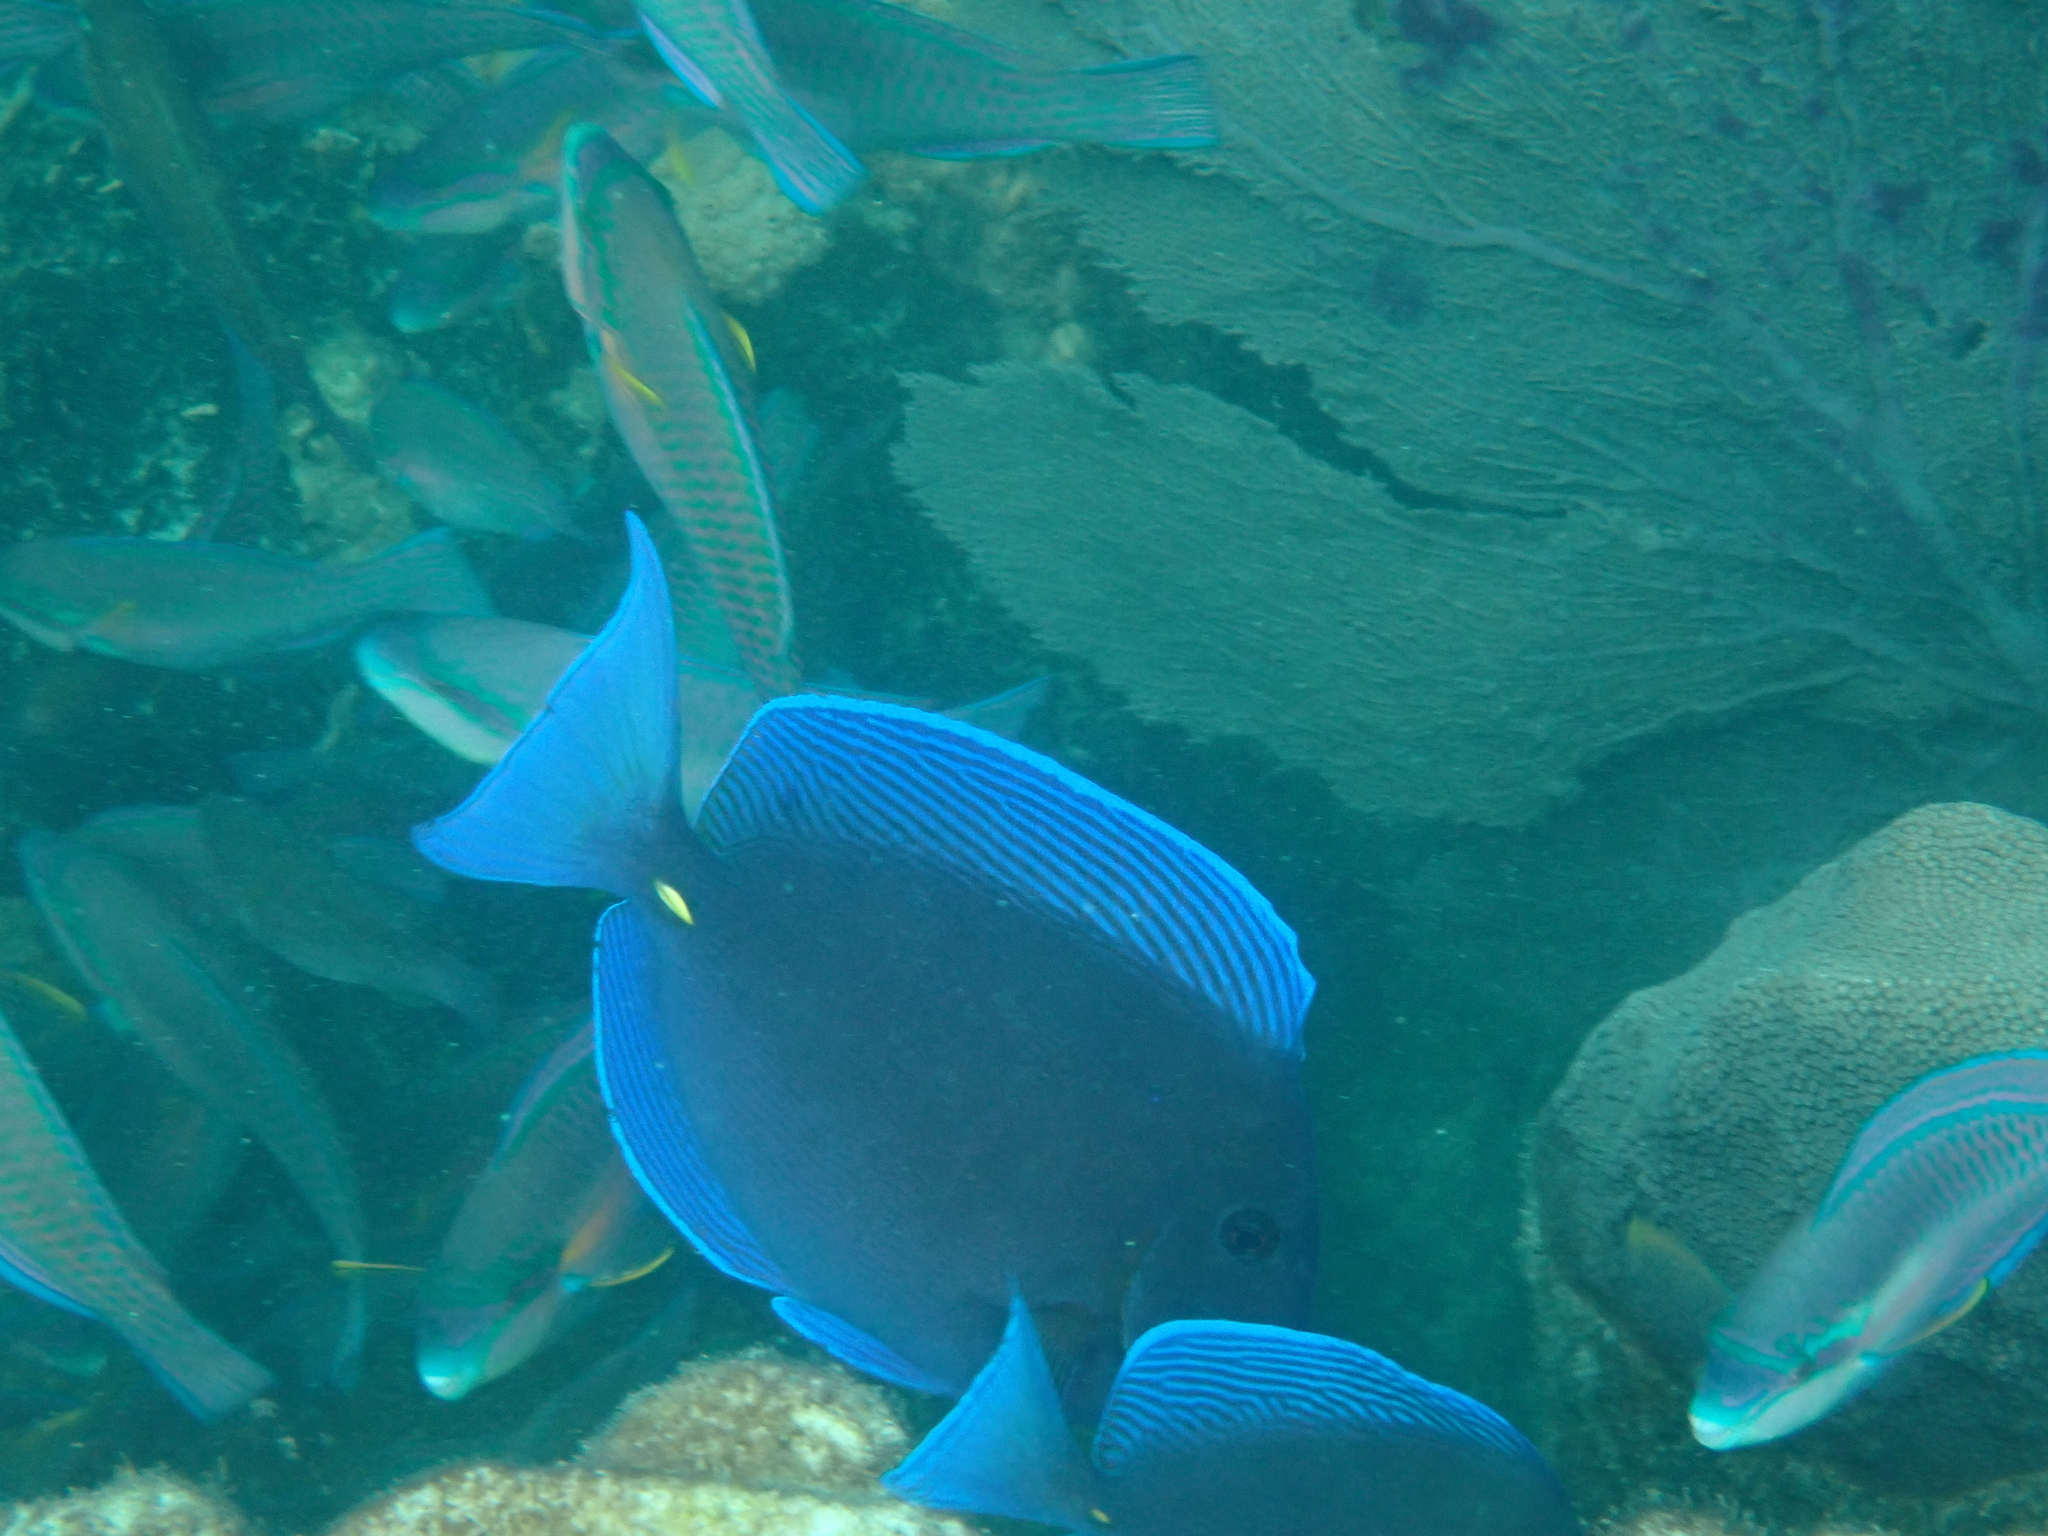
Acanthurus coeruleus (Atlantic Blue Tang)